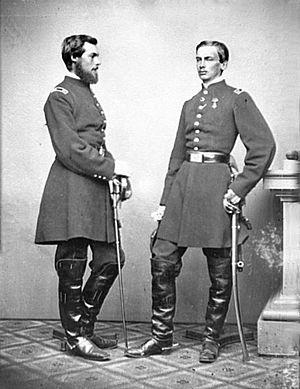
Louis Philippe Albert d'Orléans, comte de Paris, et son frère Robert, duc de Chartres.
Le prince Robert d'Orléans, duc de Chartres, né le 9 novembre 1840 à Paris et mort le 5 décembre 1910 au château de Saint-Firmin, est un membre de la maison capétienne d'Orléans et un militaire français. Il est le petit fils de Louis-Philippe Iᵉʳ, roi des Français et de Marie-Amélie de Bourbon, princesse des Deux-Siciles. Il est également l'ancêtre de l'actuel comte de Paris Jean d'Orléans.
Louis Philippe Albert d'Orléans, comte de Paris, est le dernier prince royal de France, de 1842 à 1848. Prétendant orléaniste au trône de France de 1848 à 1873 sous le nom de Louis-Philippe II, puis de 1883 à 1894 sous celui de Philippe VII, c’est également un écrivain et un combattant de la guerre de Sécession.